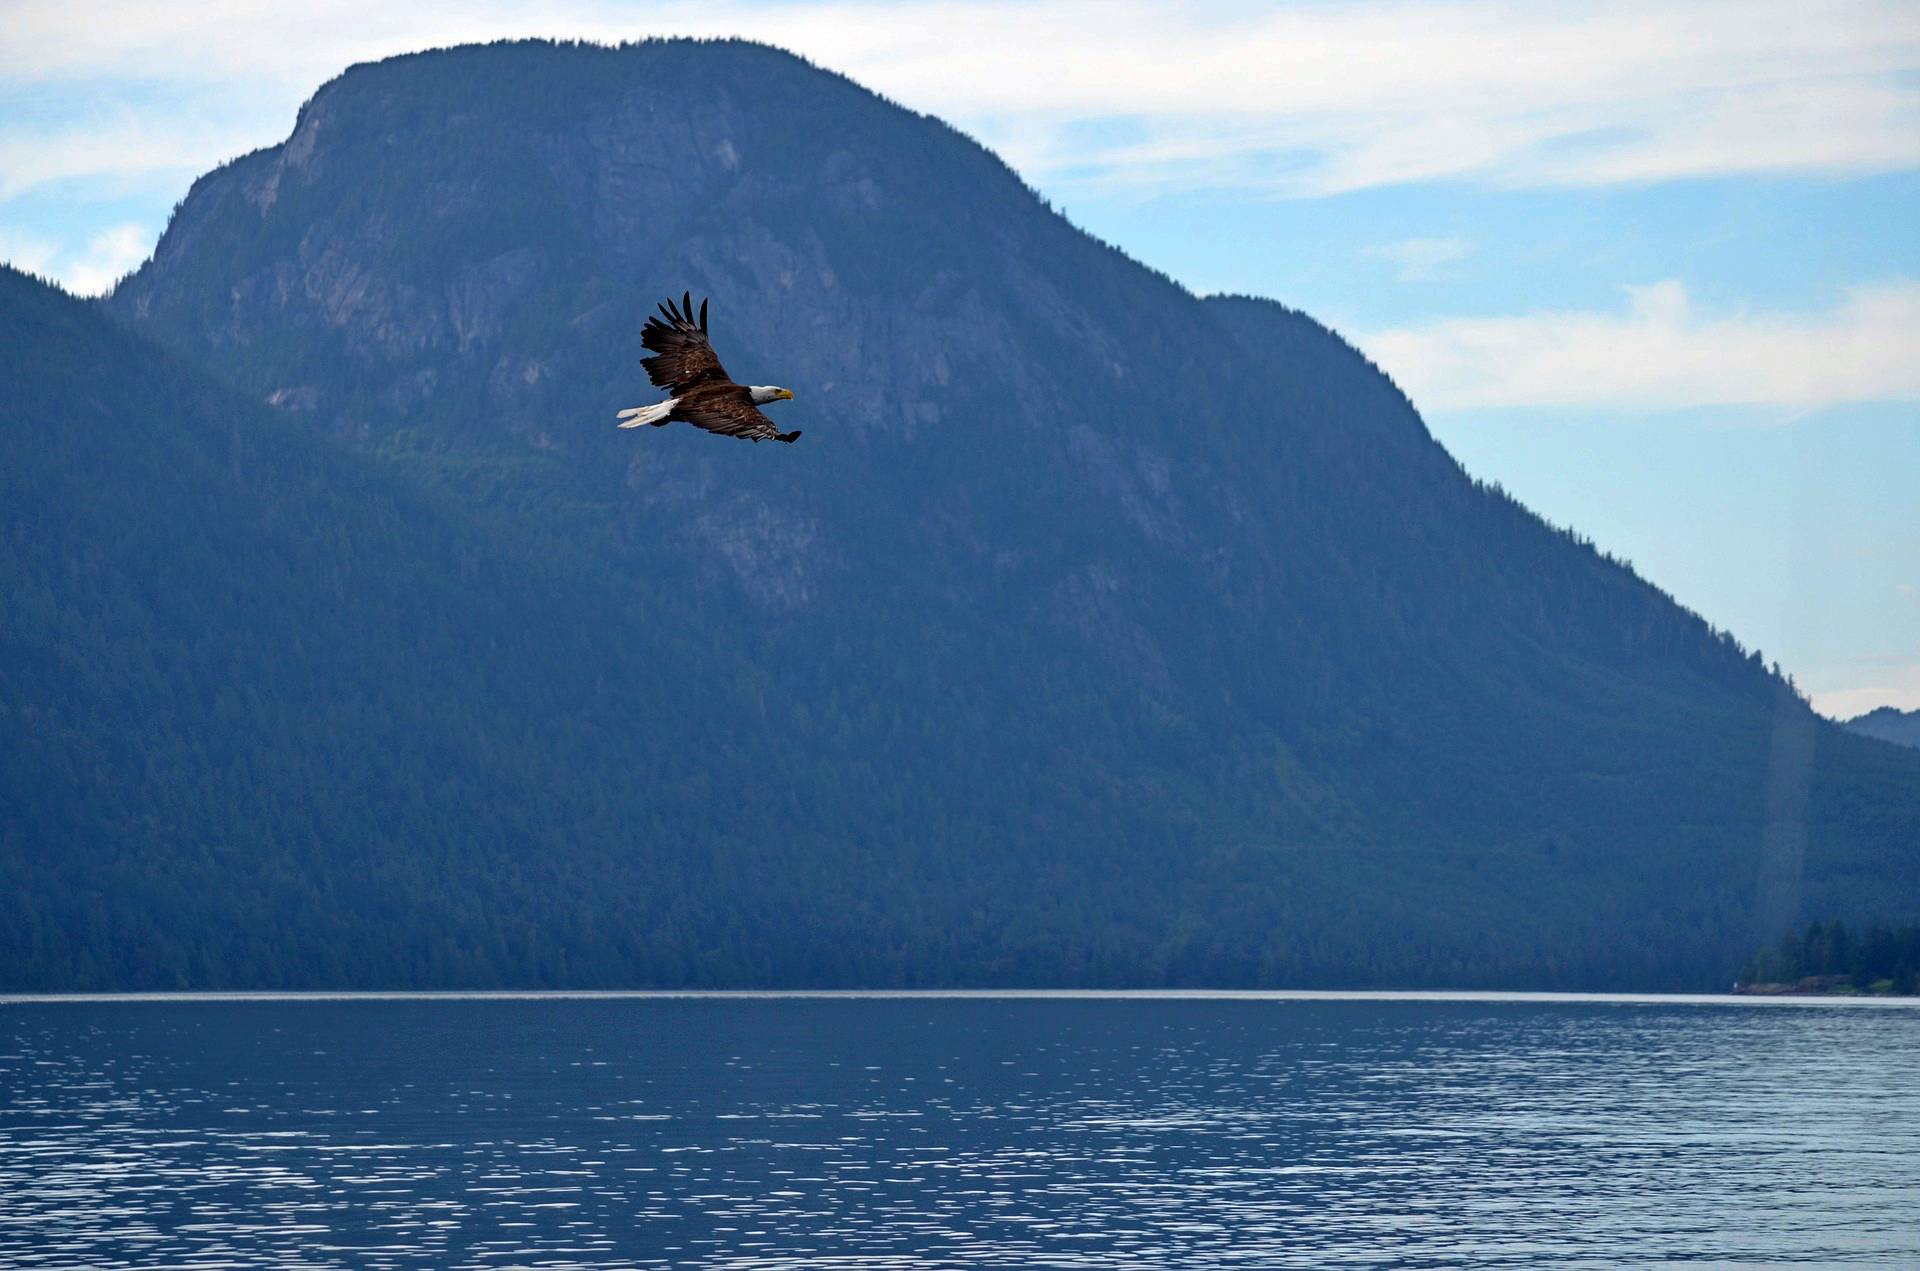
animals, sky, eagle, bird, mountain, sea, sound, coastal and oceanic landforms, mountain range, fjord, lake, accipitriformes, bird of prey, cliff, ocean, terrain, bald eagle, tourism